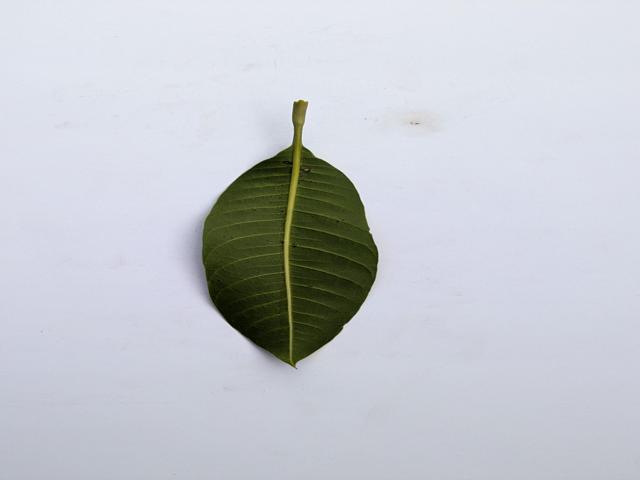
Mango leaf variety: Banana